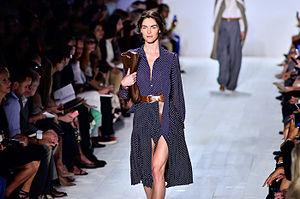
Hilary Hollis Rhoda est un mannequin américain né le 6 avril 1987 à Chevy Chase dans le Maryland. Elle est principalement connue pour être le visage des campagnes publicitaires de la marque de cosmétiques Estée Lauder. De 2009 à 2011, elle figure dans les pages du magazine Sports Illustrated Swimsuit Issue.